Kazakhstan and the World Bank

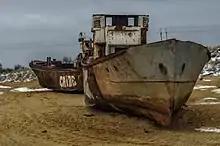
Loss of water in the Aral Sea has left boats stranded in a newly formed desert.

Upon leaving the Soviet Union, Kazakhstan showed impressive growth due to its government's willingness to accept market liberalization and widespread banking reforms. Spearheaded by its booming oil industry, Kazakhstan was able to produce 60% of the GDP of Central Asia while it experienced an average of 10% growth rates from 1996 through 2006. The rapid growth in the economy meant that the World Bank's efforts in Kazakhstan have been primarily focused on the country's dire environmental issues. Specifically, early World Bank efforts targeted replenishing the Aral Sea which had been reduced to nearly 10% of its original size since Soviet irrigation projects had begun in the area in the 1960s. It is in the view of the World Bank that efforts to bring water back to the North Aral Sea have largely been successful thanks to the construction of the Kok-Aral Dam which raised the water levels by 4m. Along with projects to restore the Aral Sea, the World Bank also invested in infrastructure projects. World Bank investments in infrastructure in Kazakhstan were primarily loans given to supplement ongoing projects such as the construction of an electricity grid and thousands of Kilometers of planned roads.